Croatian Republican Peasant Party (1945)

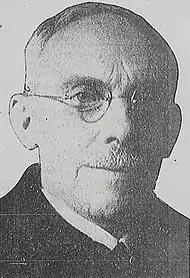
Vladko Maček was the president of the HSS during World War II.

The HSS fell apart in 1941. Its leadership split into different factions over how to respond to the occupation of Yugoslavia, and the HSS's internal structure consisting of about 7,000 organisational units before the war was disbanded after the NDH banned the party in June 1941. Maček led the most influential faction of the party—adopting the policy of passively waiting the Western Allies to liberate Croatia. Another group, led by former Ban of Croatia Ivan Šubašić and HSS general secretary Juraj Krnjević (appointed by Maček to represent him abroad), fled the country to join the royalist government-in-exile. The third group joined the Ustaše. The fourth group joined or cooperated with the Communist-dominated Yugoslav resistance. This group was initially centered around Maček's close associate Božidar Magovac, who was highly regarded in the HSS.